Louis-Nicolas Darbon

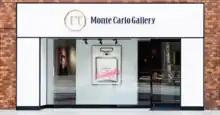
Pop Roppongi by Louis-Nicolas Darbon at Monte Carlo Gallery, Tokyo

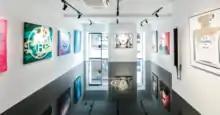
Pop Roppongi by Louis-Nicolas Darbon at Monte Carlo Gallery, Tokyo

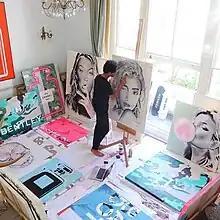
Louis-Nicolas Darbon Studio

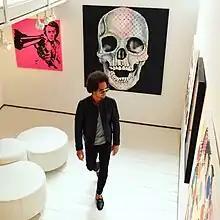
Louis-Nicolas Darbon BCK Gallery Marrakech

The Renaissance Man, 07.07.2016, Ragazzo Magazine